Ammon Underwood House

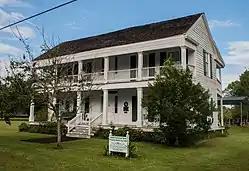
Ammon Underwood House in 2016

The Ammon Underwood House is a historic house in East Columbia, Texas, U.S.. It was first built as a log house for Ammon Underwood in 1835. It became a boarding school in 1839, and his family home in 1839, where he lived with his wife Rachel J. Carson. The house was "moved three times before the 1940s." It has been listed on the National Register of Historic Places since June 24, 1976.